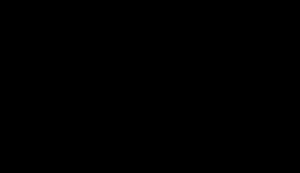
Resveratrol
Strukturformlen for resveratrol  (C14H12O3)
Resveratrol er en polyfenol der findes i vindruer, hindbær og mørk chokolade. Stoffet findes i skallen af røde druer, der benyttes ved fremstilling af rødvin, og normalt findes resveratrol i rødvin op til 7mg/l, men i Australien er det lykkedes at fremstille en rødvin med op til 100mg/l. Vinen smager som normalt, og skulle have mange gode egenskaber, når man drikker det i begrænset mængde.